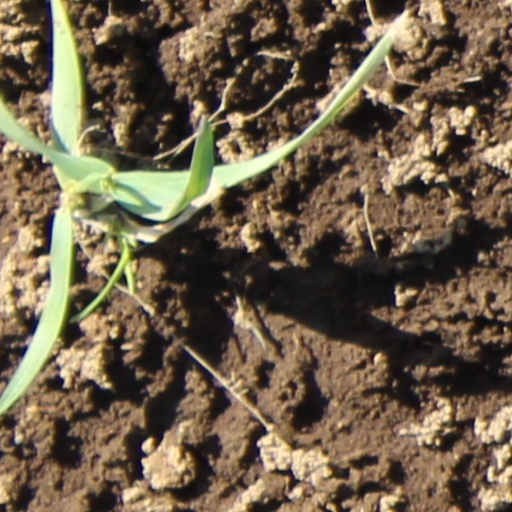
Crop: wheat